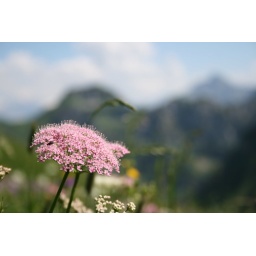
pink flower with alps in bgrd